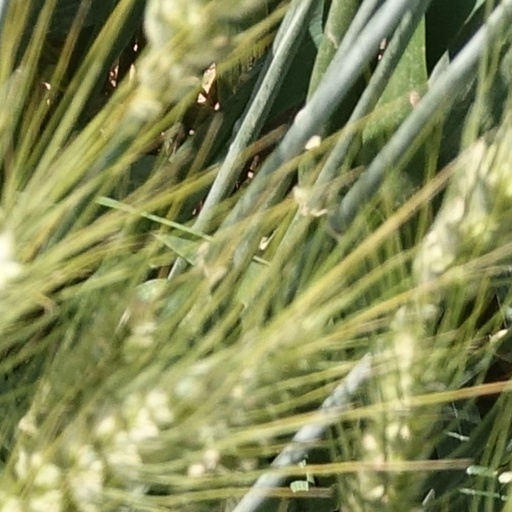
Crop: wheat